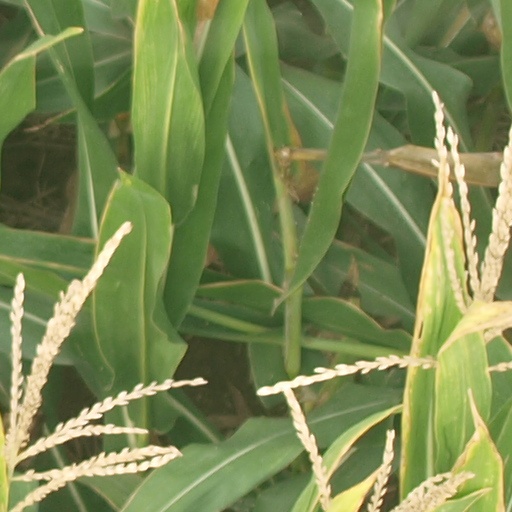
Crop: maize; corn